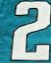
Number: 2